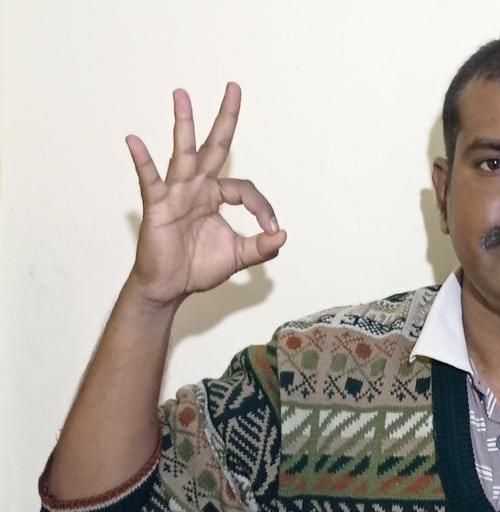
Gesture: ok